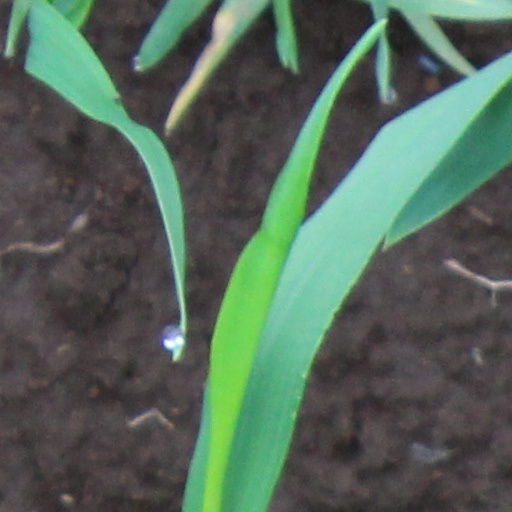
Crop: wheat